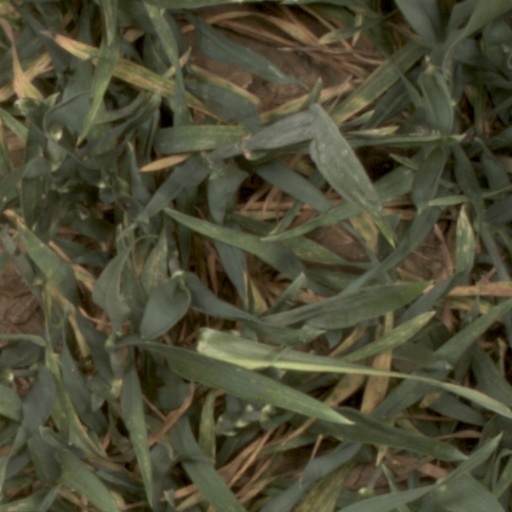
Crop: wheat